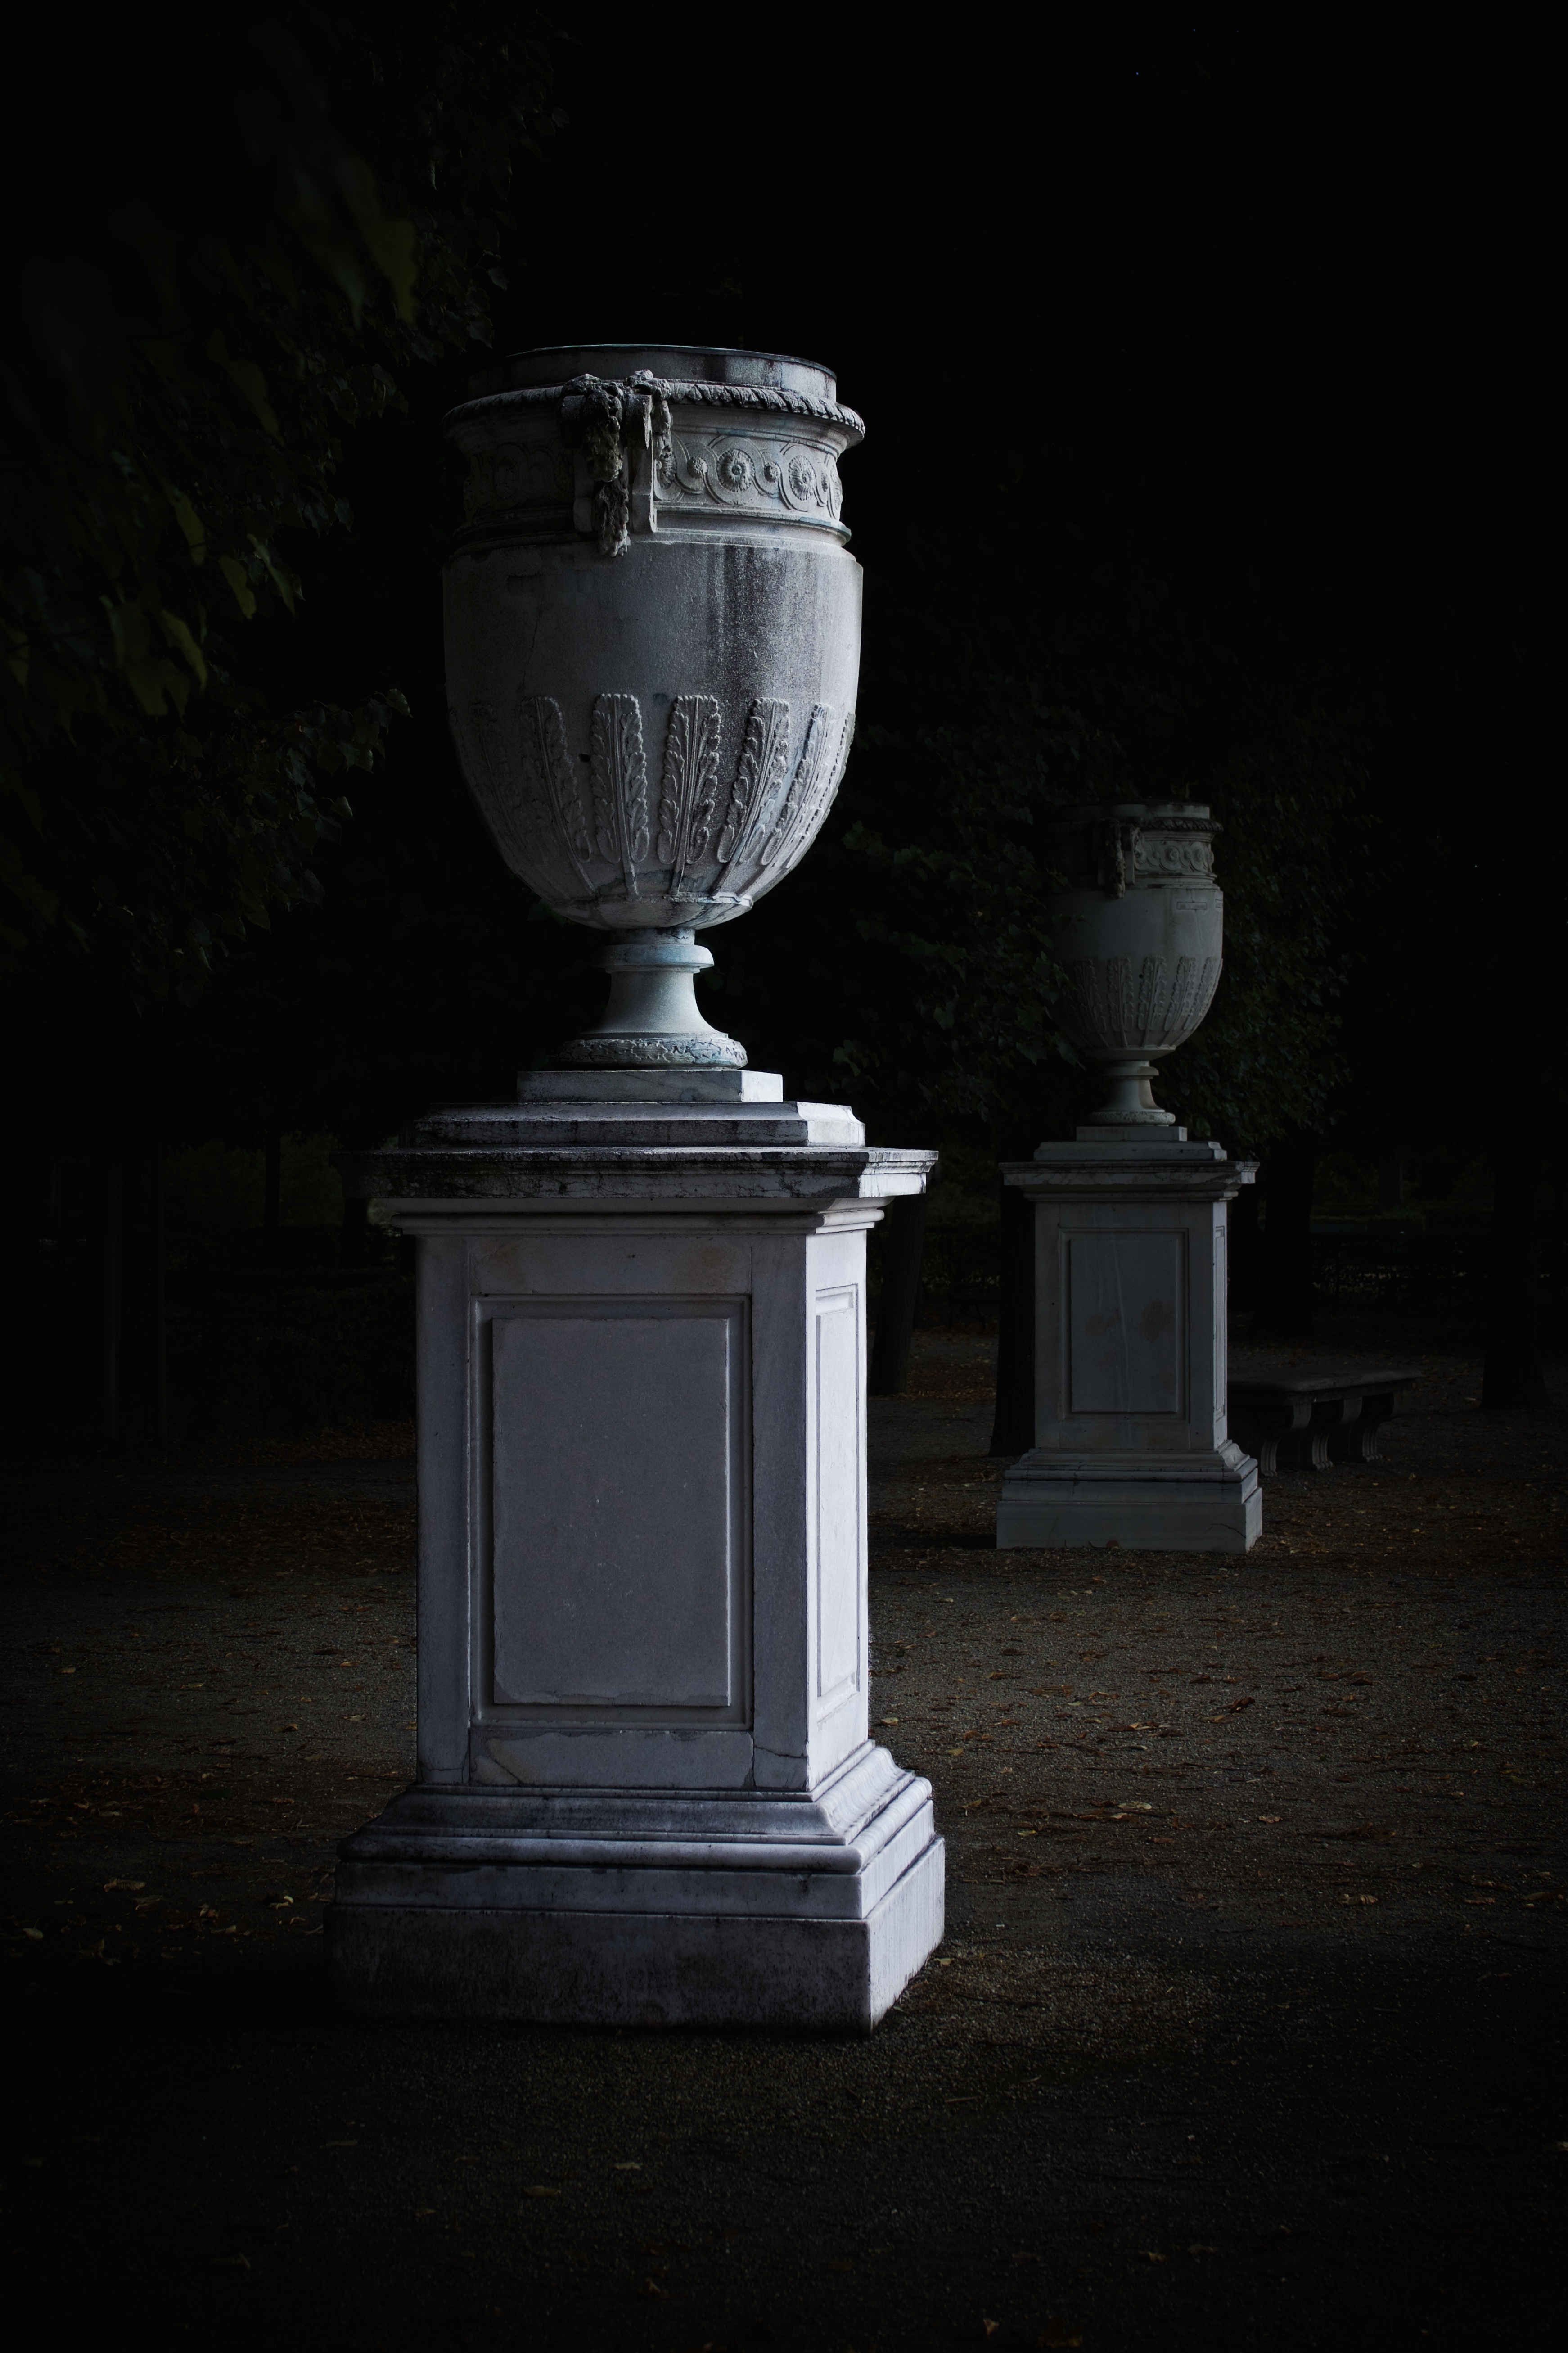
light, structure, white, night, lantern, column, darkness, blue, black, lighting, shape